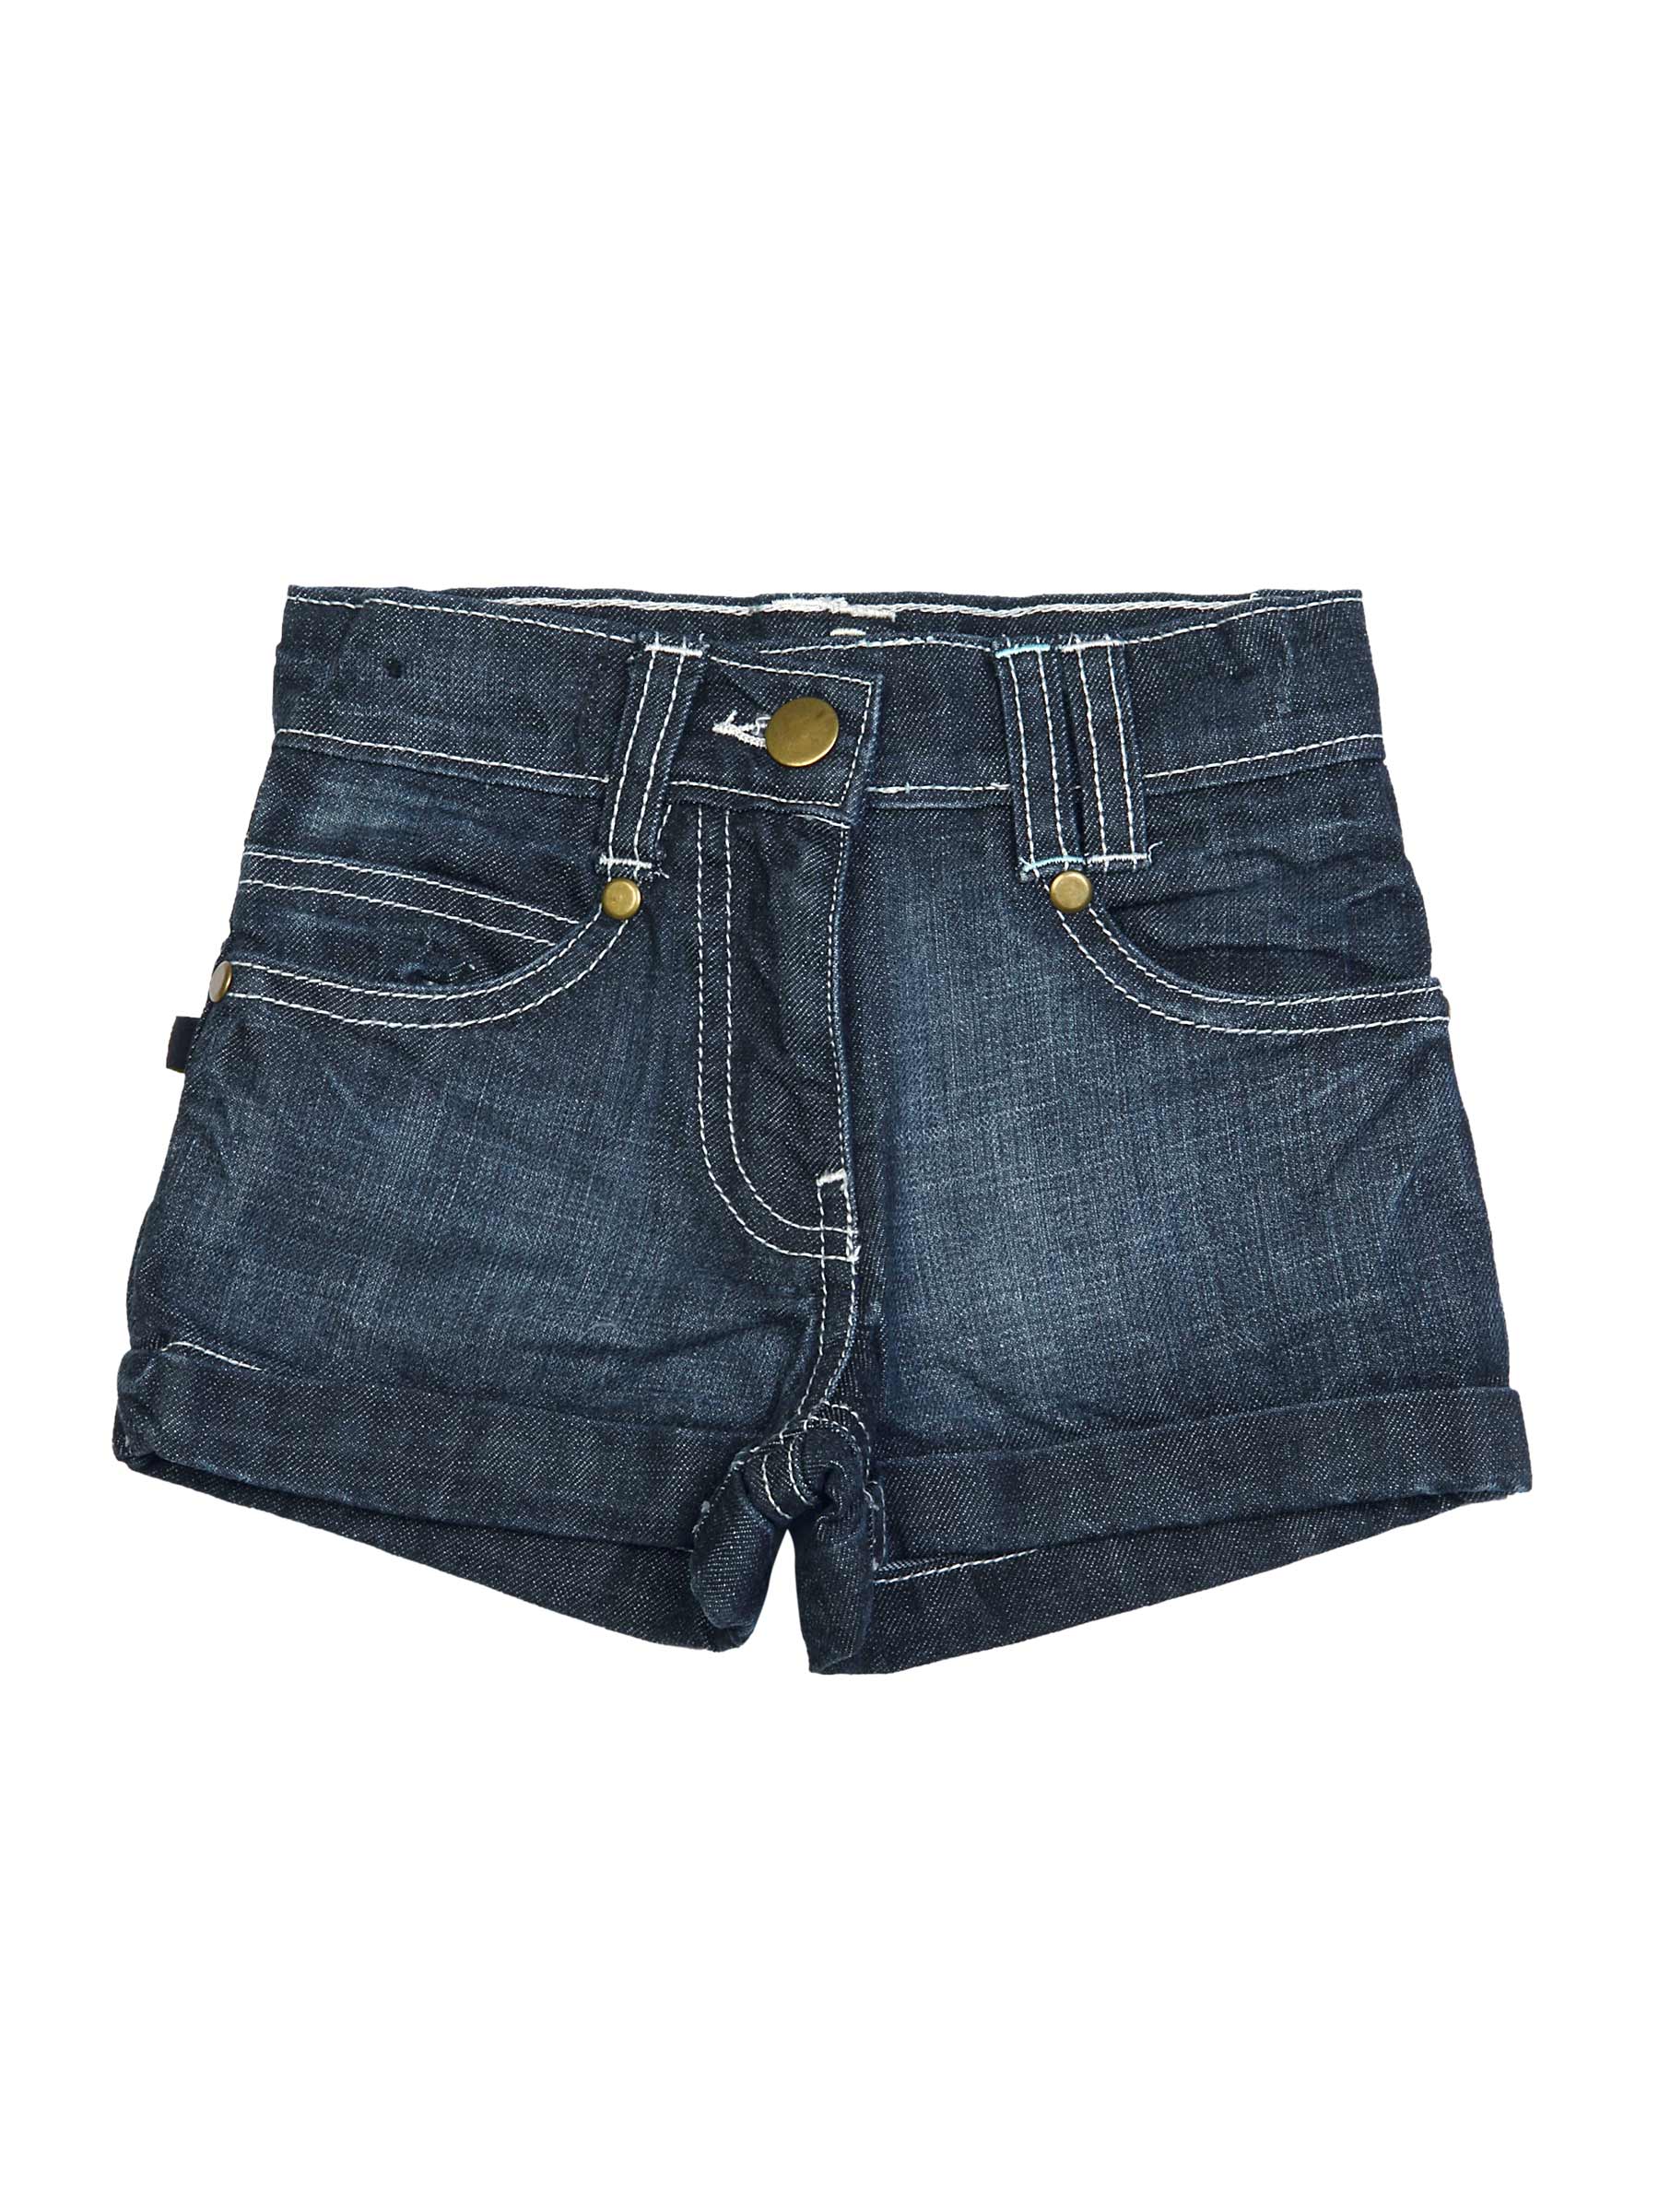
Doodle Girl Hot shorts ice wash Blue Shorts
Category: Apparel / Bottomwear / Shorts
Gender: Women
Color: Blue
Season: Fall 2011
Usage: Casual